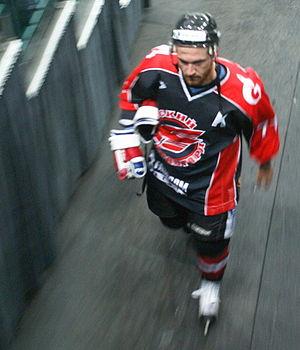
Aliakseï Mikalaïevitch Kalioujny - du biélorusse : Аляксей Мiкалаевiч Калюжны - ou Alekseï Nikolaïevitch Kalioujny - du russe : Алексей Николаевич Калюжный et en anglais : Alexei Kalyuzhny - est un joueur professionnel biélorusse de hockey sur glace.